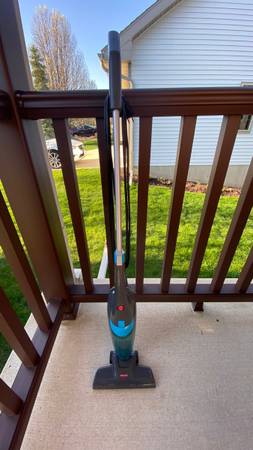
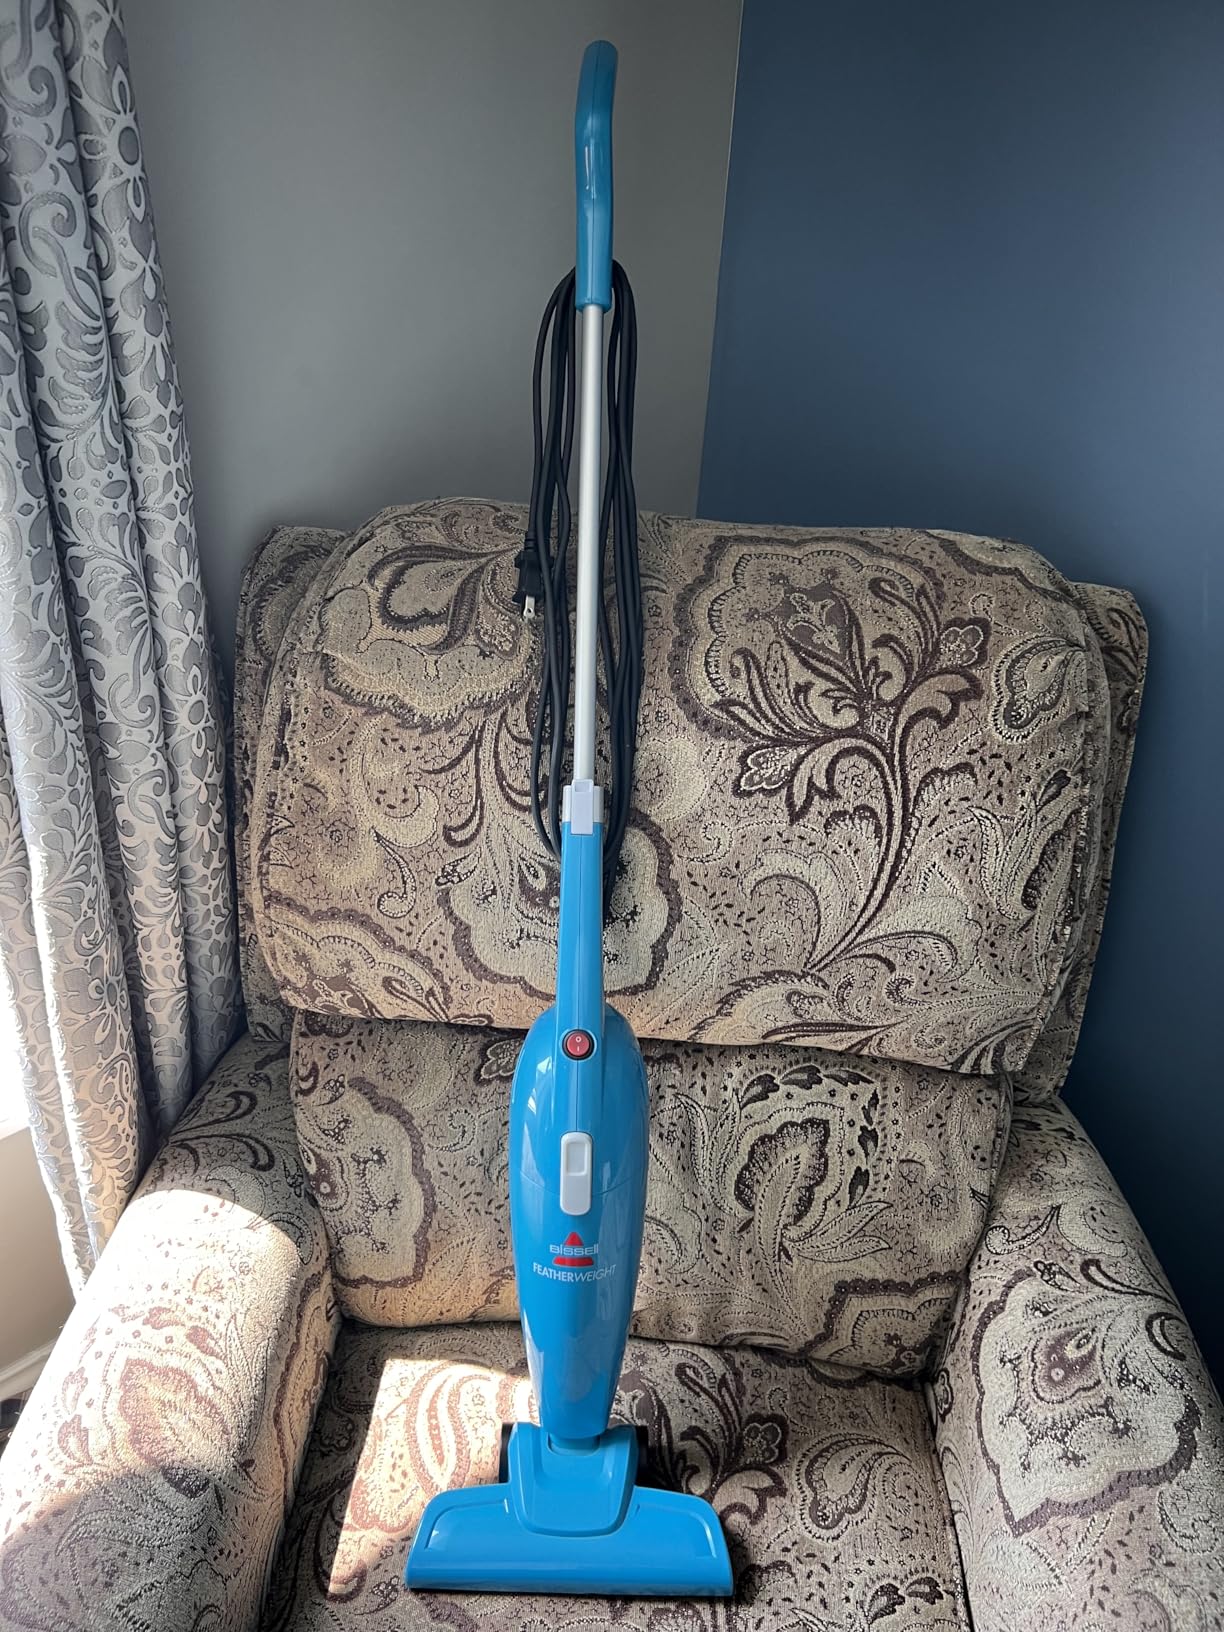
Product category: items_vacuum
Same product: no